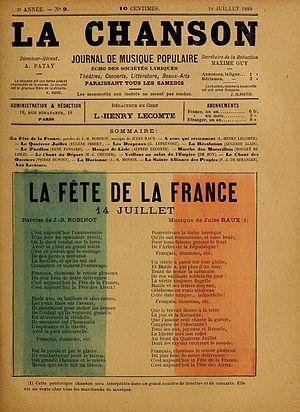
Couverture tricolore de La Chanson du 10 juillet 1880.
La goguette est une ancienne pratique sociale festive en France et en Belgique consistant à se réunir en petit groupe amical plutôt masculin de moins de vingt personnes pour passer ensemble un bon moment et chanter. Puis cette pratique devient la base de sociétés festives et carnavalesques constituées.
La Chanson est une revue française et parisienne consacrée aux goguettes, à la chanson et aux chansonniers.